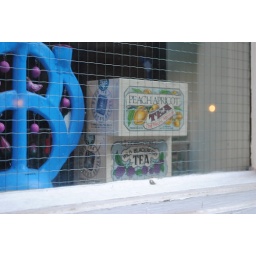
tea boxes in a shop window